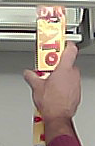
Product: toblerone_white